Hesselberg

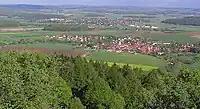
View over Röckingen, the city of Wassertrüdingen is in the distance

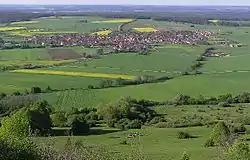
View over Ehingen

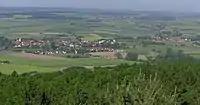
View over Wittelshofen, Unter- und Obermichelbach is at the right image border

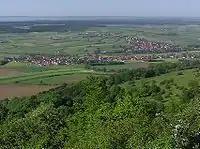
View over Gerolfingen, Aufkirchen and Irsingen are in the distance

The borders of four municipalities cross at the mountain. It is noteworthy that the main villages of these municipalities are located at the mountain's foot, whereas the other municipal parts form a starlike pattern around these centers. In the north is Ehingen with about 2,100 inhabitants and an area of 47 square kilometres. A trail leads from here through meadows with fruit trees then the afforested northern slope towards the peak. The signs on this trail contain information about beekeeping. In the east is the small municipality Röckingen with about 800 inhabitants and an area of . The predominantly sunny trail towards the Osterwiese leads through a picturesque, shady linden avenue in its final part. On the southern slope lies Gerolfingen with about 1,100 inhabitants and an area of 13 km with a road to the parking lots on Hesselberg. A trail leads from Gerolfingen through meadows with fruit trees and a beautiful chestnut avenue, whose older part was complemented with new plantations in autumn 2004. The village of Aukirchen with its historical town-hall and St. John's Church, which is visible from afar, belongs to Gerolfingen. In the west is Wittelshofen with about 1,300 inhabitants and an area of , at the confluence of Wörnitz and Sulzach rivers. The town is the starting point of the geological nature trail.